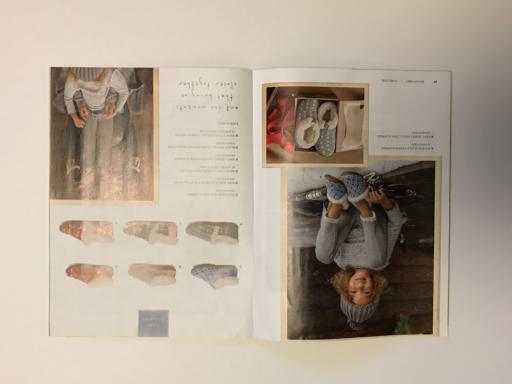
Label: paper